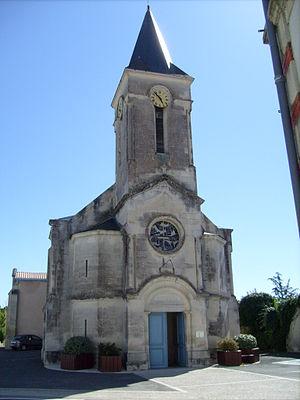
La façade de l'église d'Etaules, en Charente-Maritime
Les églises de la Charente-Maritime présentent une grande diversité, d'une commune à une autre, et se distinguent par des styles et des périodes de construction différentes. De nombreux édifices témoignent cependant de l'épanouissement, aux XIᵉ et XIIᵉ siècles d'une forme d'art roman spécifique, appelée art roman saintongeais, caractérisée par une simplicité des formes et un décor sculpté, souvent très riche.
Étaules est une commune du Sud-Ouest de la France, située dans le département de la Charente-Maritime et la région Nouvelle-Aquitaine. Ses habitants sont appelés les Étaulais et les Étaulaises.
L’église Notre-Dame est une église paroissiale située à Étaules, dans le département de la Charente-Maritime et le diocèse de La Rochelle et Saintes. La paroisse, qui appartient au doyenné de Royan, est comprise dans le secteur pastoral de la presqu'île d'Arvert, centré sur La Tremblade.